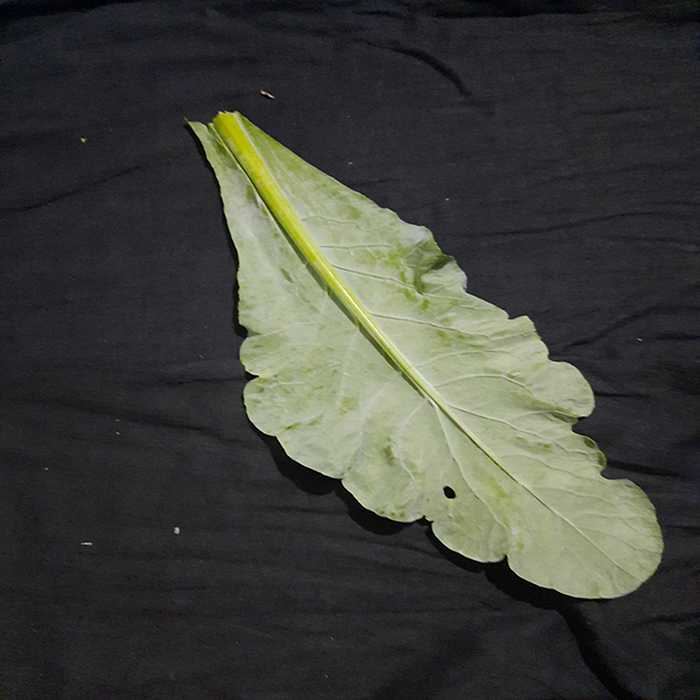
Plant: Cauliflower
Label: Fresh leaf